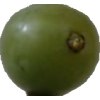
Label: grape